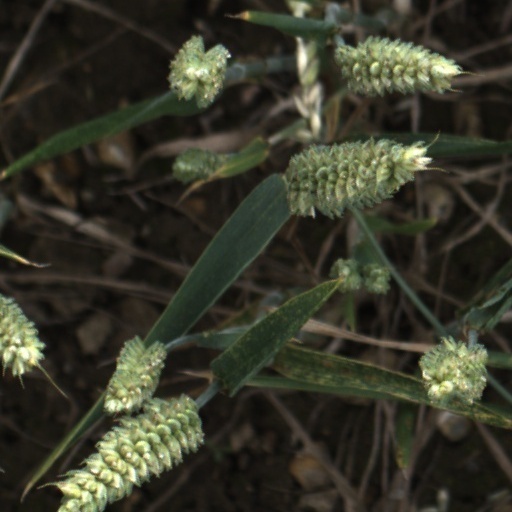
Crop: wheat